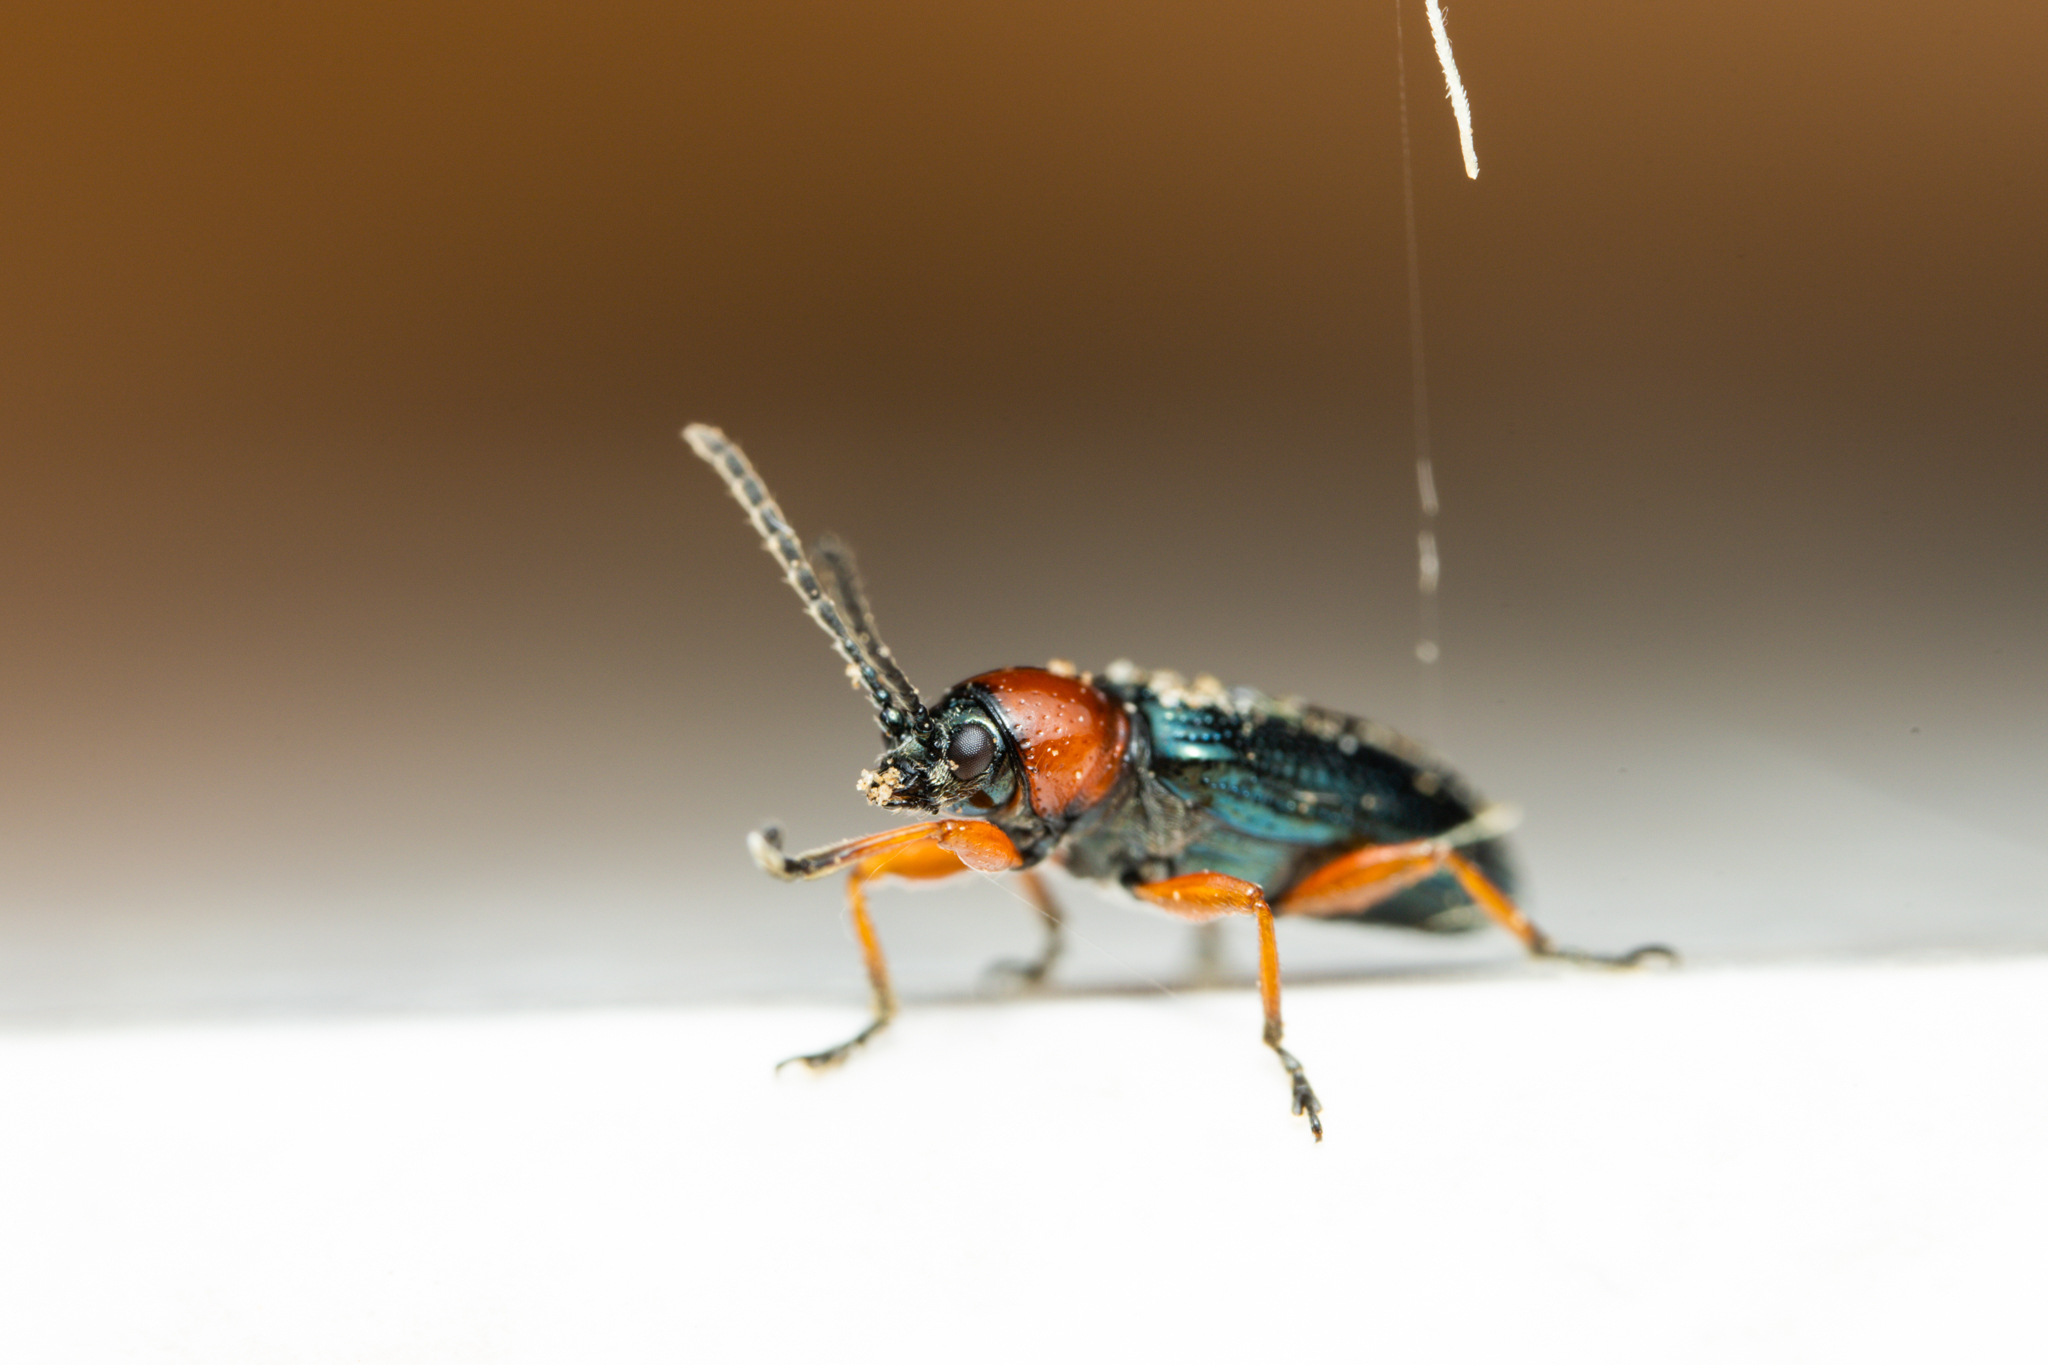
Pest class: cereal_leaf_beetle